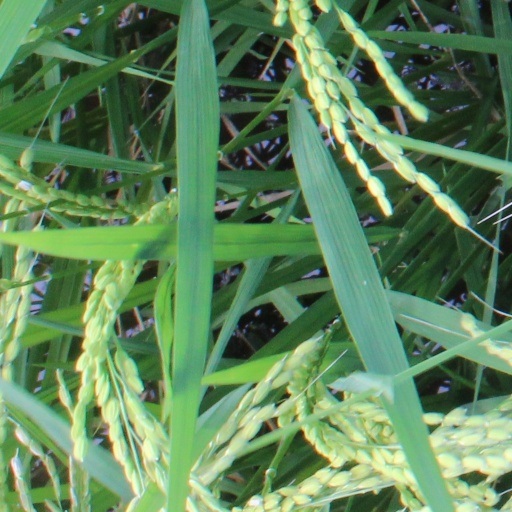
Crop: rice